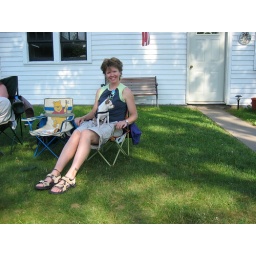
Dawn in kiddie chair with dog